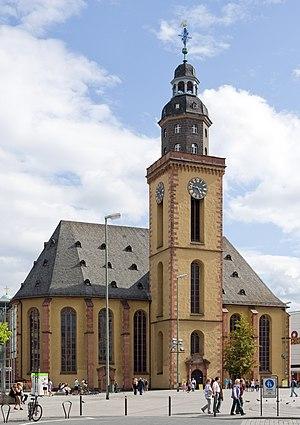
L'église Sainte-Catherine est la plus grande église luthérienne de Francfort-sur-le-Main, dédiée à la sainte martyre Catherine d'Alexandrie. Elle est située dans le centre-ville près de l'une des places les plus célèbres de la ville, le Hauptwache.